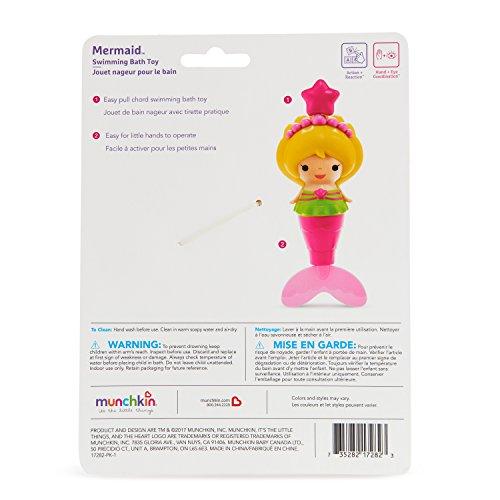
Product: Munchkin Mermaid Swimming Bath Toy
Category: Toys & Games | Baby & Toddler Toys | Bath Toys
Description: Includes 1 pink mermaid swimming bath toy.
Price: $6.99